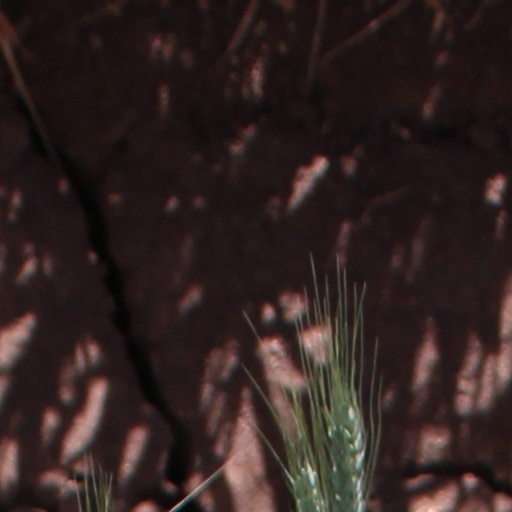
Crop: wheat